Diocese of Shirak

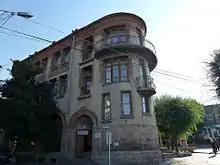
The prelacy building

The prelacy building of the Diocese of Shirak is located on Rizhkov and Varpetats Streets of Gyumri, near the Vartanants Square. It was designed by Hovhannes Katchaznouni and built at the beginning of the 20th century.